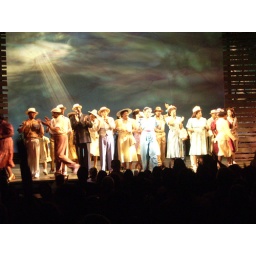
Color Purple final encore. Fantasia in center with blue dress with high collar.